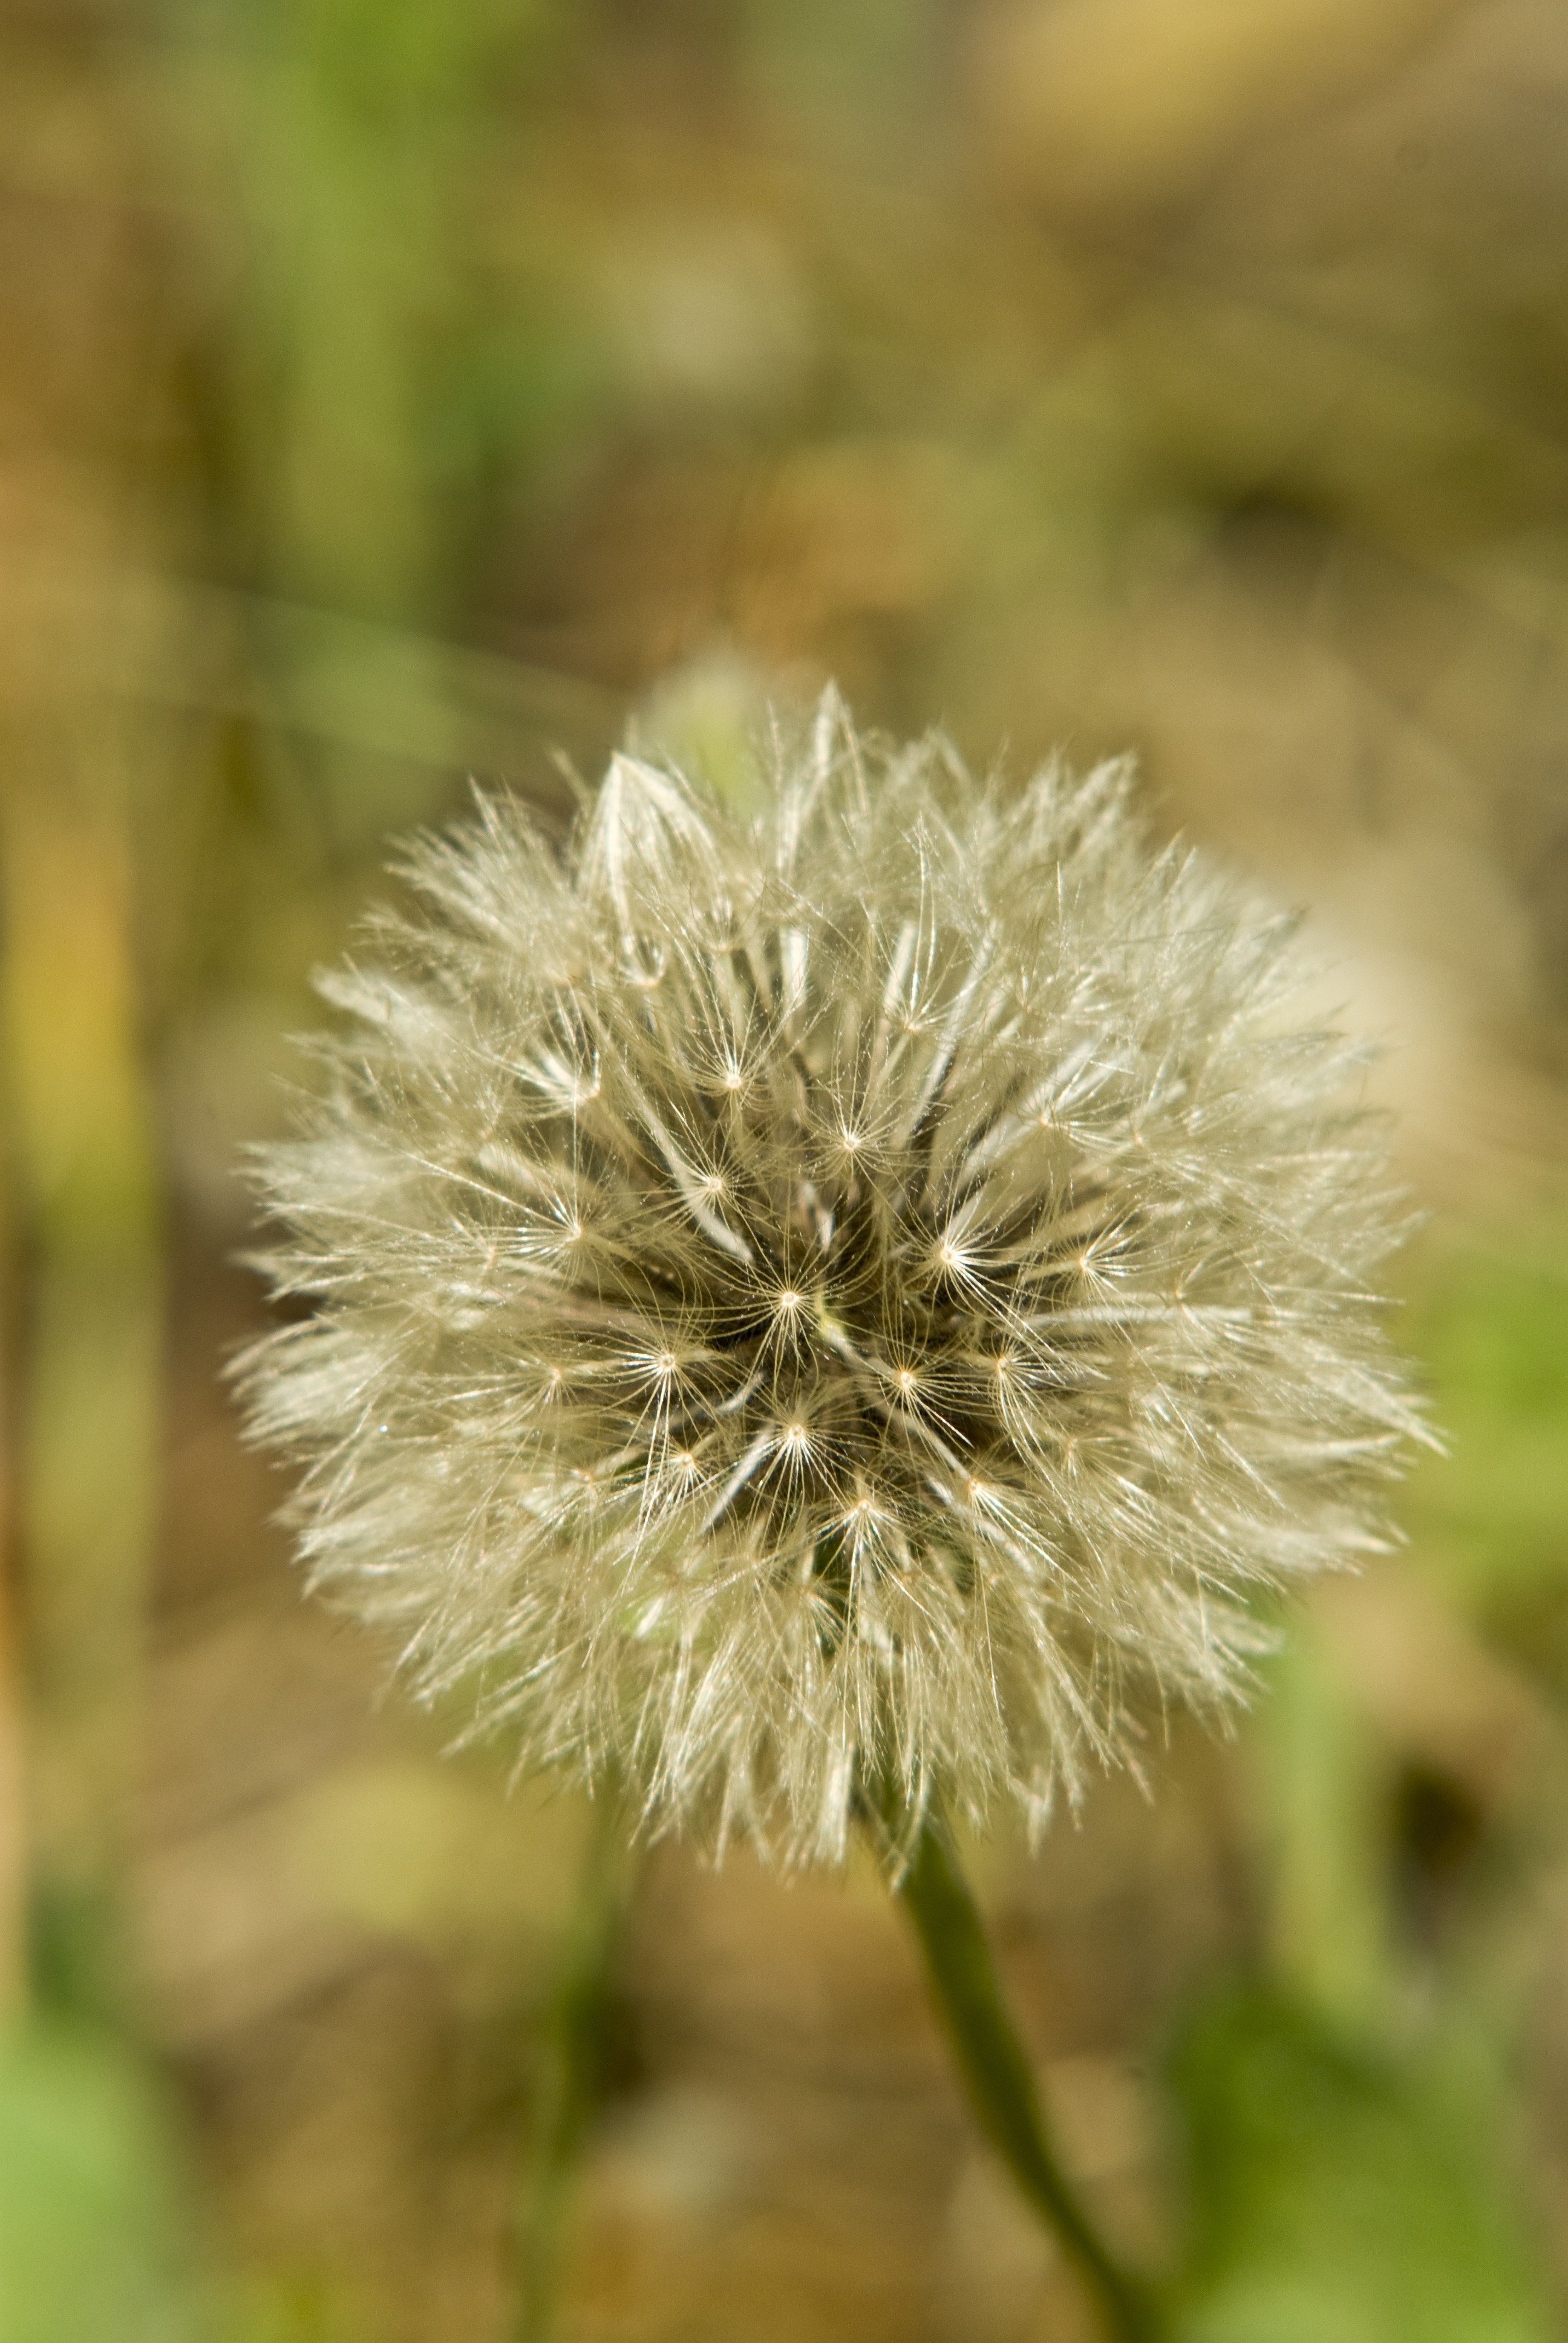
nature, grass, plant, field, meadow, dandelion, prairie, flower, botany, flora, wild flower, wildflower, flowers, close up, thistle, macro photography, summer flowers, flowering plant, daisy family, grass family, plant stem, land plant